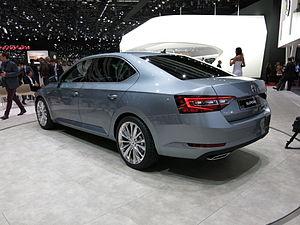
Salon international de l'automobile de Genève 2015
La Škoda Superb est une automobile haut de gamme produite et commercialisée par le constructeur automobile tchèque Škoda Auto. La première Superb a été commercialisée de 1934 à 1949. Depuis 2001, le nom est à nouveau porté par une grande routière Skoda. La première génération de ce nouveau modèle a été commercialisée en 2001, la seconde en 2008 et la troisième génération en 2015, suivie d'un restylage en 2019 et de l'arrivée en 2020 d'une version hybride rechargeable nommée "iV".